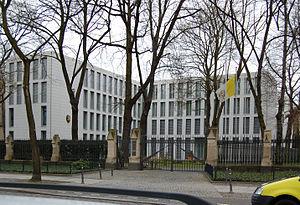
Depuis le 8 janvier 2018, le Saint-Siège entretient des relations diplomatiques bilatérales avec 183 États contre 174 en 2005, à la fin du pontificat du pape Jean-Paul II, 84 en 1978, à la fin du pontificat du pape Jean-Paul I, et seulement une vingtaine en 1900. Il n’en entretient toujours pas avec 13 États : Afghanistan, Arabie saoudite, Bhoutan, Brunei, Chine, Comores, Corée du Nord, Laos, Maldives, Oman, Somalie, Tuvalu et Viêt Nam. Toutefois, des négociations ont commencé avec le Viêt Nam en vue de l'établissement de relations diplomatiques et des délégués apostoliques sont envoyés aux catholiques de 4 de ces pays : Brunei, Comores, Laos et Somalie.